Shippan Point

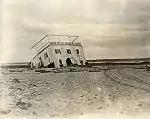
The wreck of Ennis' bathing pavilion, after an October 1916 storm.

In 1887 John Ennis bought land at the southwest end of the point and built a bathing pavilion over the water, where people could swim beneath a roof. He also put in ball fields, and a shed for 150 horses, which was too small to meet demand.